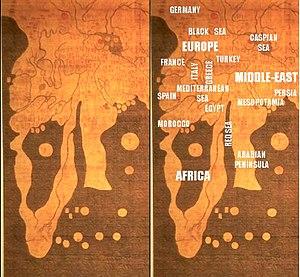
La carte Kangnido fut réalisée en Corée en 1402 par Kim Sa-hyeong, Yi Mu et Yi Hoe